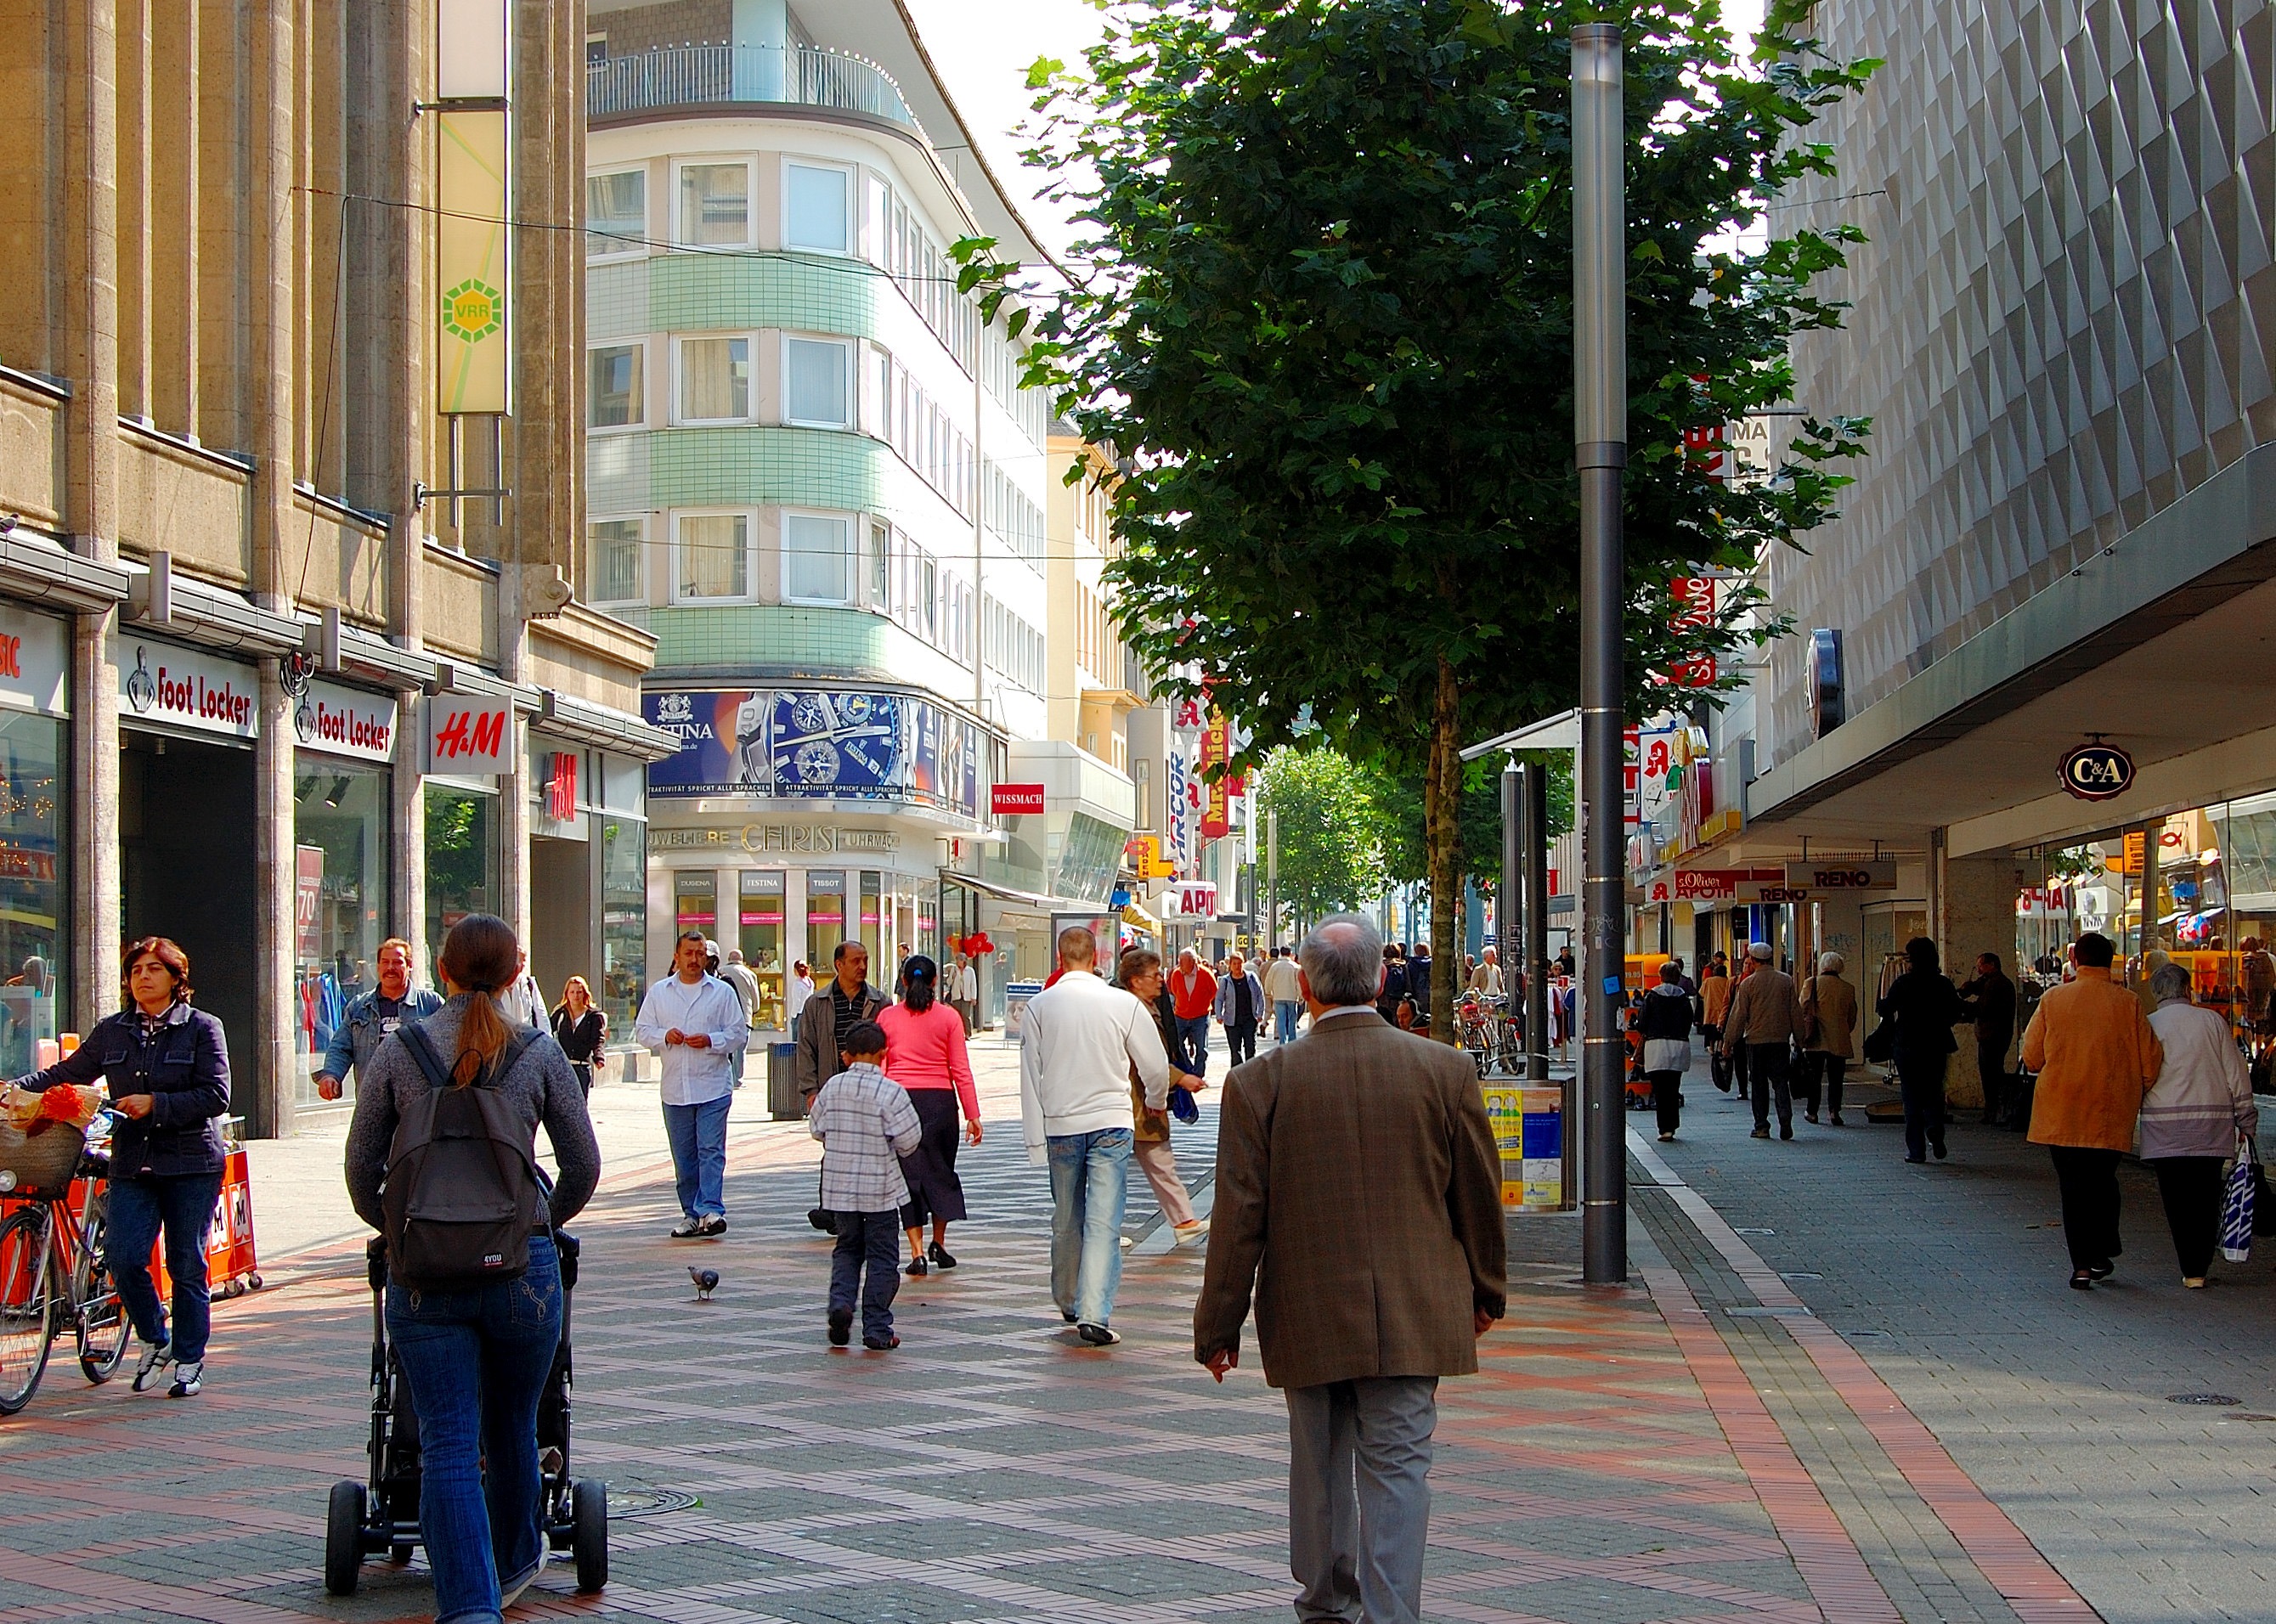
pedestrian, boardwalk, road, street, town, city, walkway, crowd, downtown, plaza, shopping, tourism, public space, infrastructure, town square, gelsenkirchen, animated, neighbourhood, town center, pedestrian zone, shopping street, shopping mall, urban area, passers by, human settlement, metropolitan area